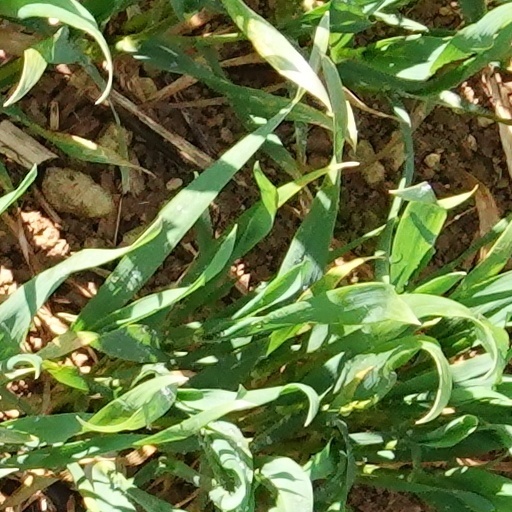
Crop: wheat